Mike Wallace (racing driver)

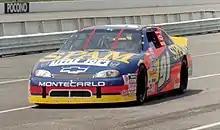
Wallace in 1997

Early in 1994, Wallace was hired by Junie Donlavey to drive his No. 90 Heilig-Meyers Ford Thunderbird in the Winston Cup Series. Although he competed in 22 of the scheduled 31 races that year, Wallace finished fifth in the Rookie of the Year standings and 33rd in the final point standings. His season was capped off with a 5th-place finish at the Hooters 500. In the Busch Series, he won his first career race at Dover, followed by victories at The Milwaukee Mile and Indianapolis Raceway Park. The following season, Wallace failed to qualify for five races in the Cup series and dropped a spot in the standings. His lone lead-lap finish came at Bristol Motor Speedway, where he finished ninth. In the Busch Series, his team switched to No. 90 with sponsorship from Duron Paints and posted two second-place finishes. He also made his Craftsman Truck Series debut that season at North Wilkesboro Speedway and finished 29th in the MB Motorsports truck.